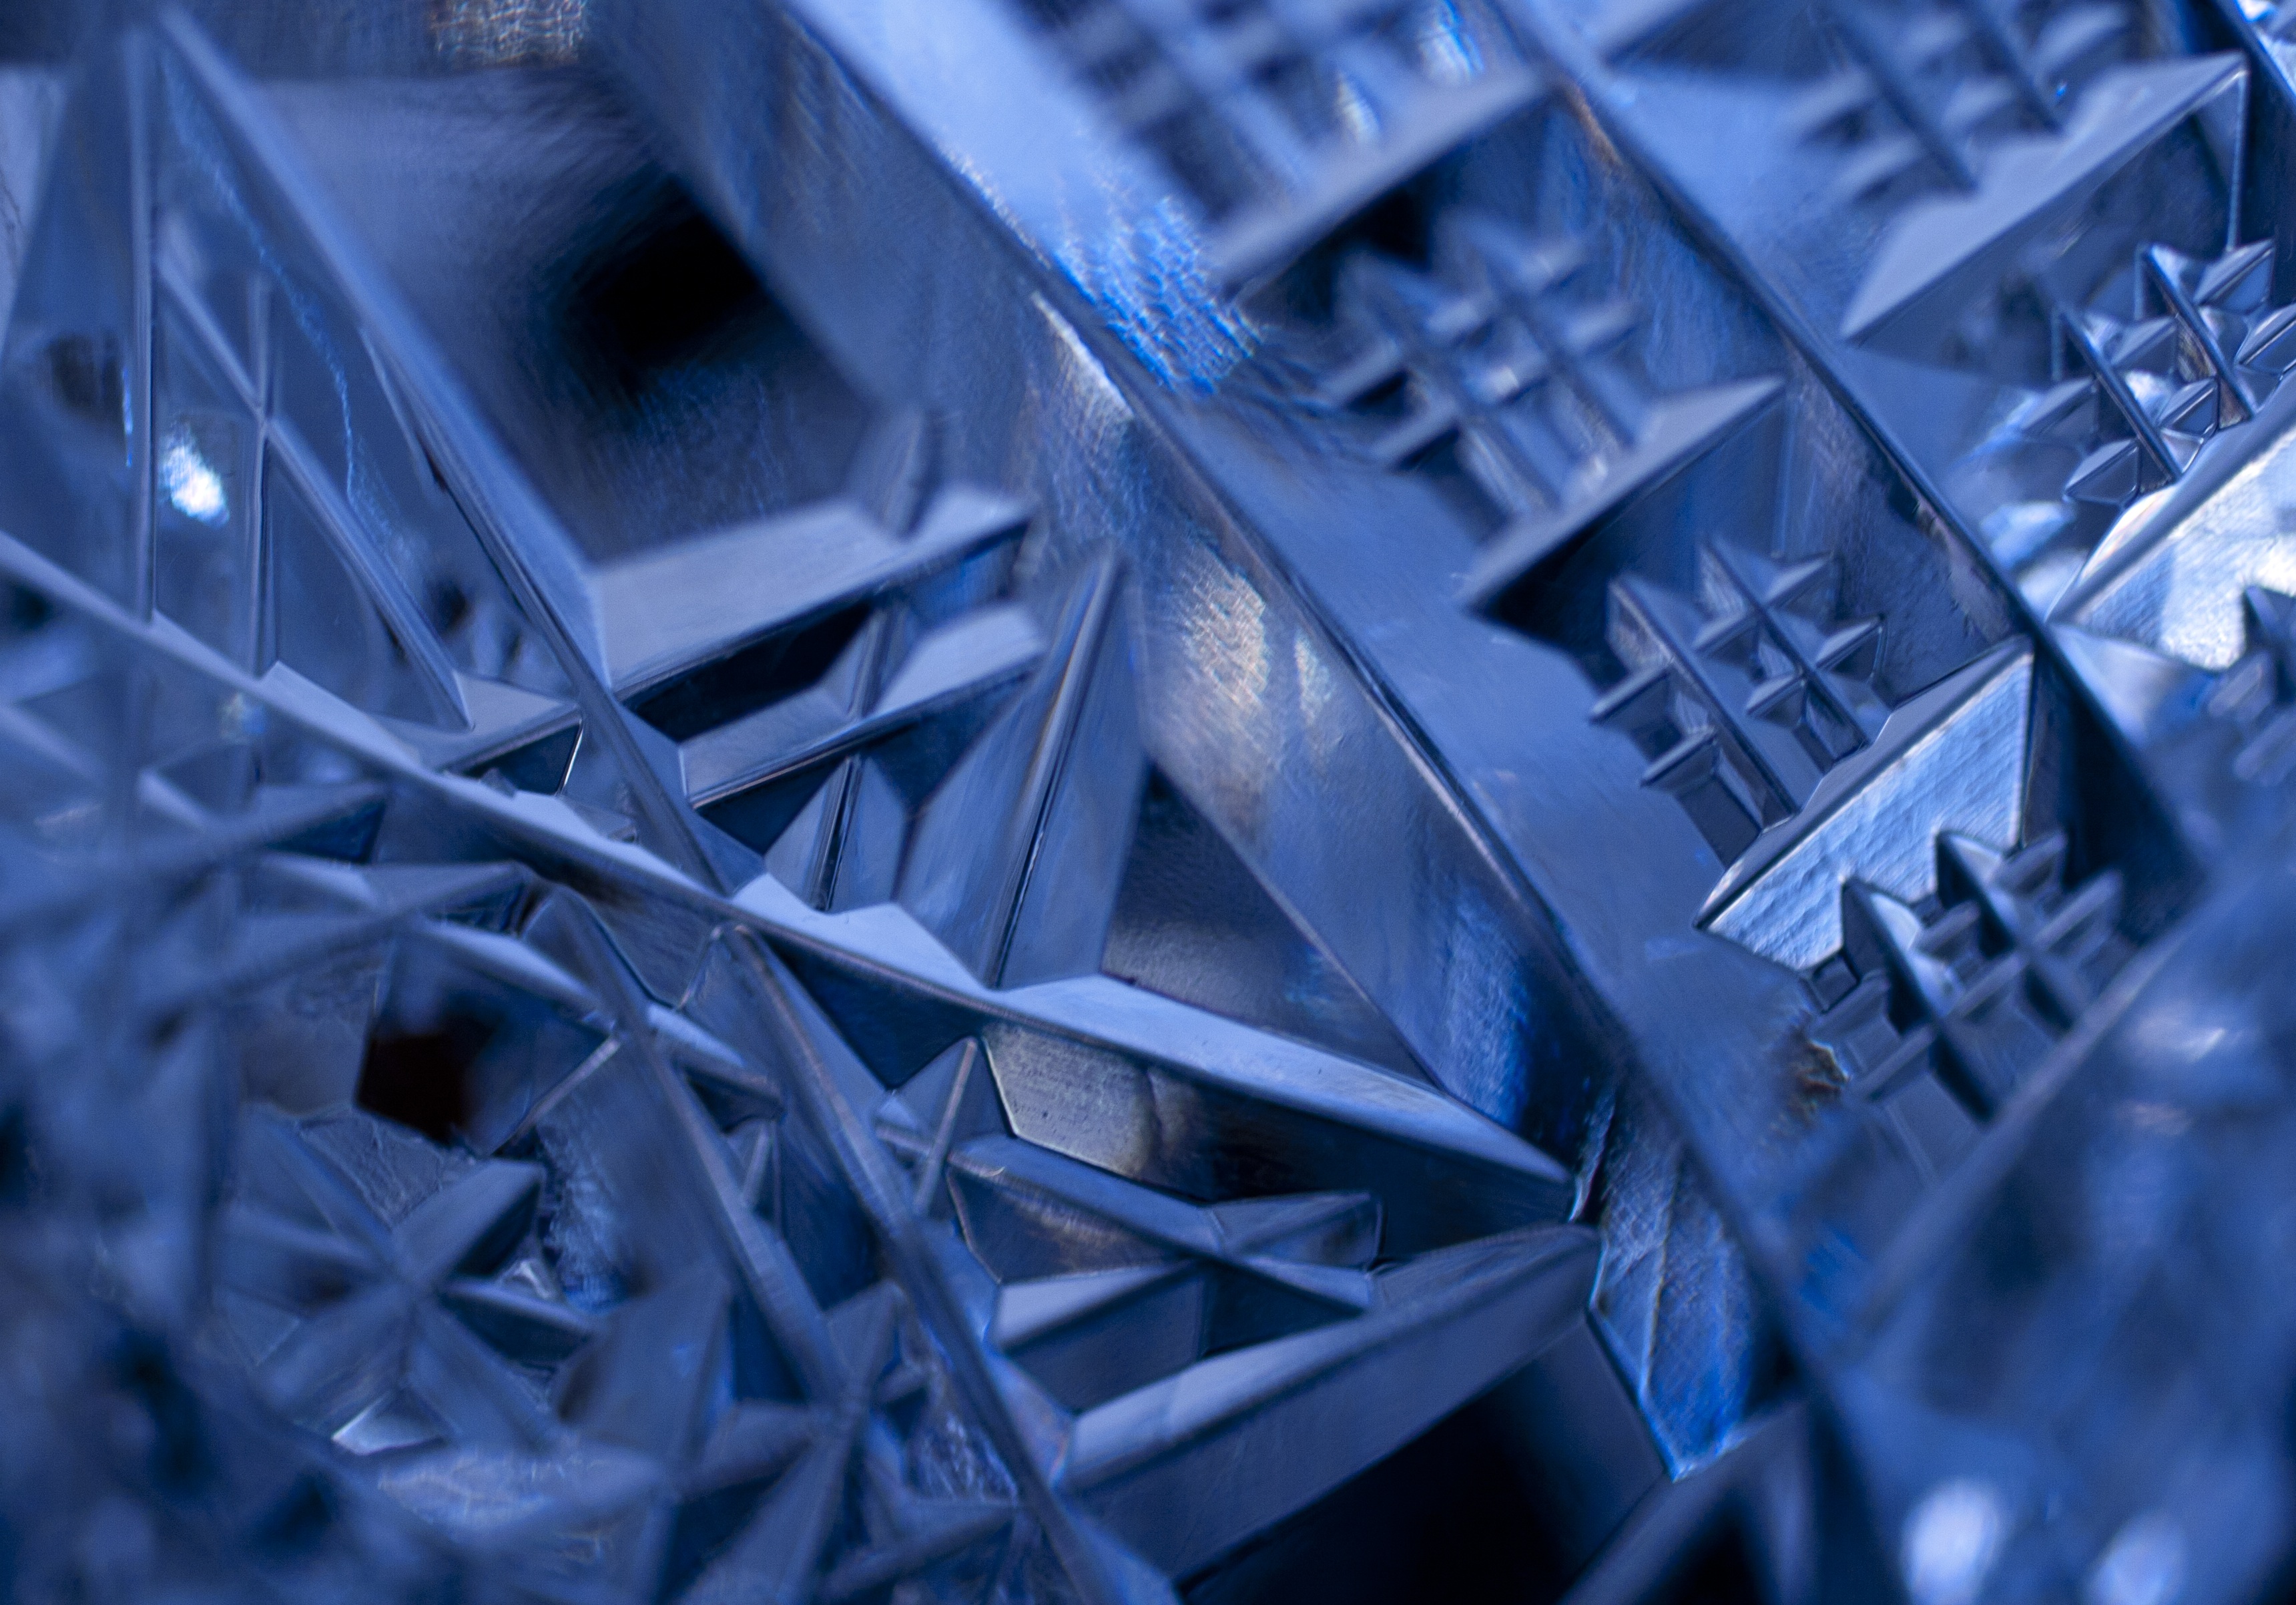
light, glass, ice, line, geometric, macro, blue, close up, wine glass, design, symmetry, detail, shape, etched, macro photography